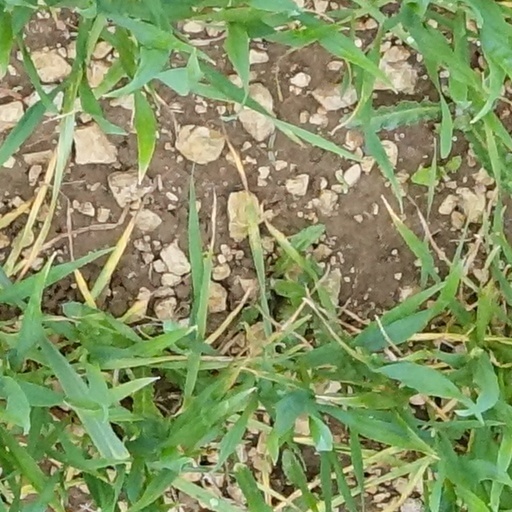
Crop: wheat